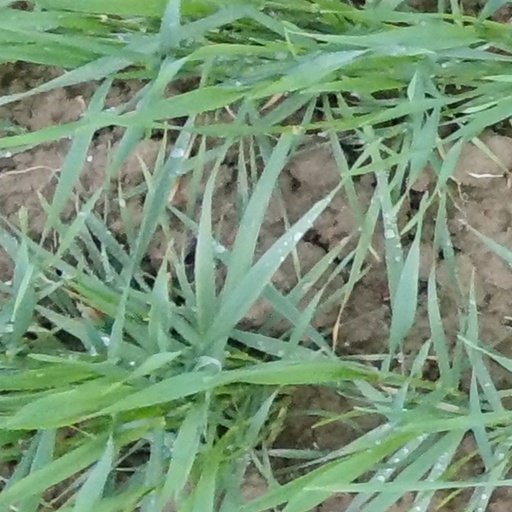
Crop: wheat